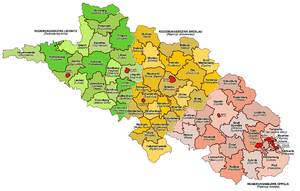
La Moyenne-Silésie était une appellation familière du district de Breslau dans la province prussienne de Silésie de 1813 à 1945. Elle comprenait la partie orientale de la région historique de Basse-Silésie et l'ancien comté de Glatz, tous deux conquis par Prusse en 1742.